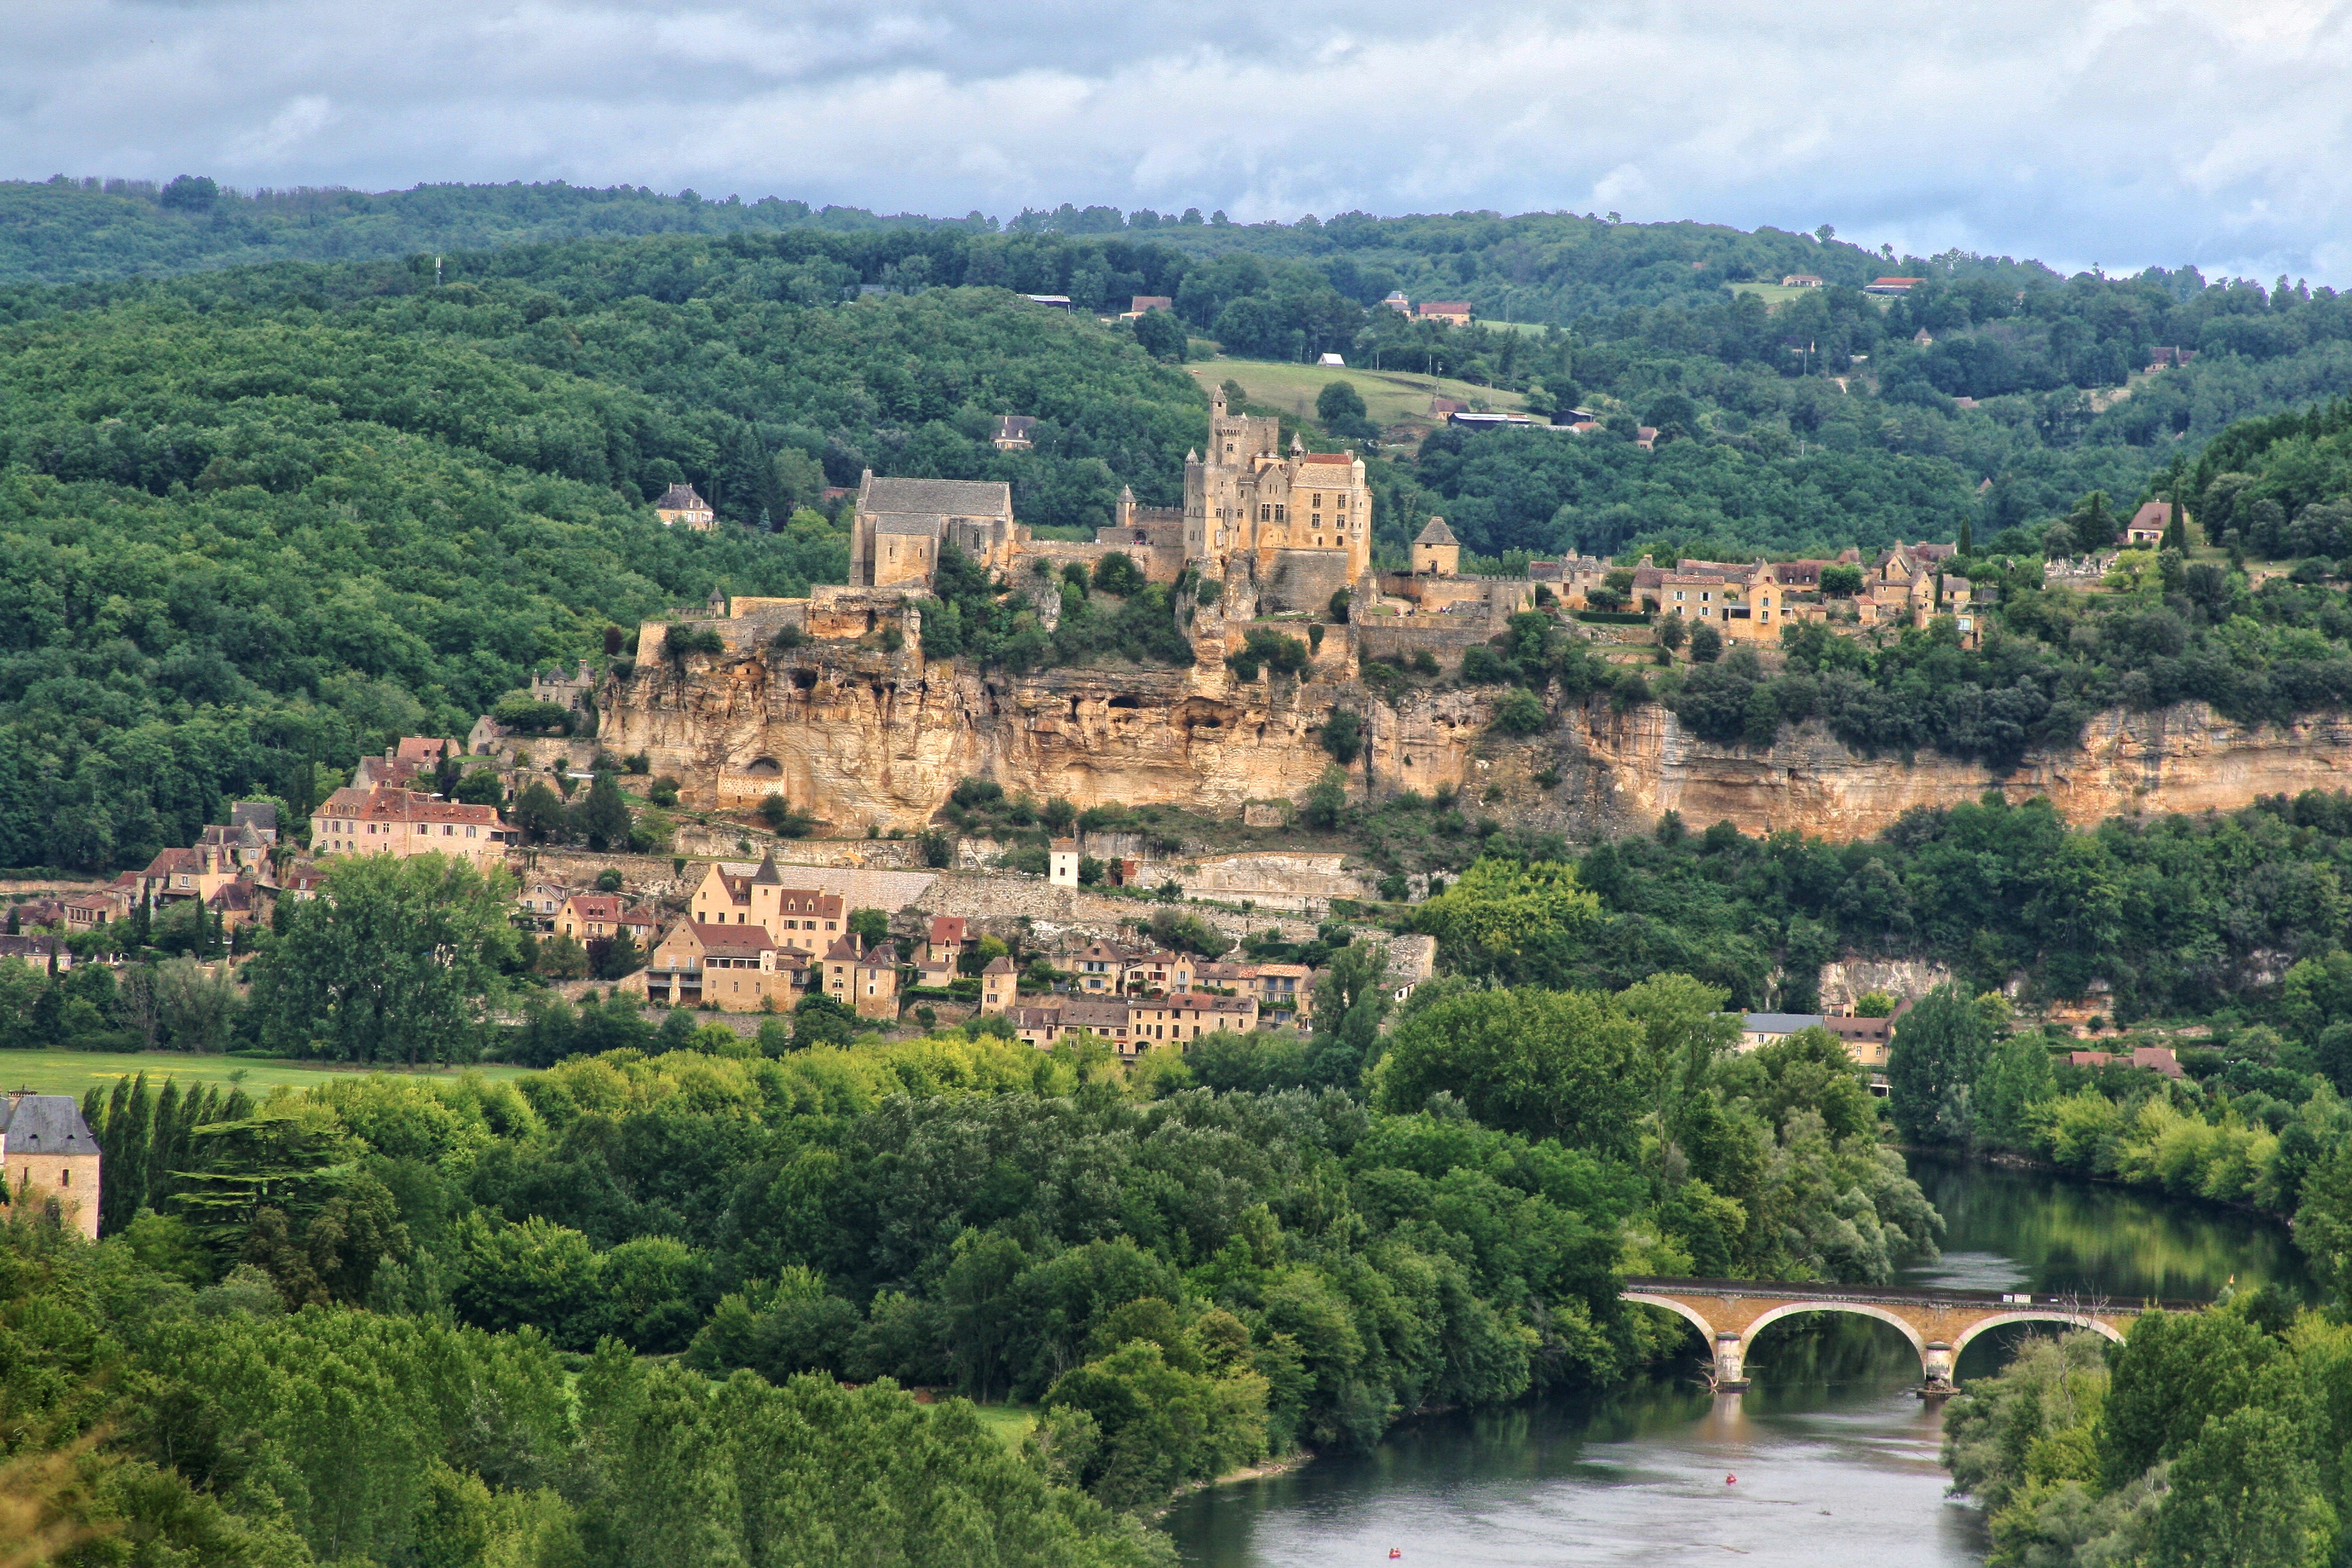
hill, town, river, village, france, castle, fortification, tourism, dordogne, rural area, p rigord, aerial photography, beynac castle, historic site, human settlement